Meir Har-Zion

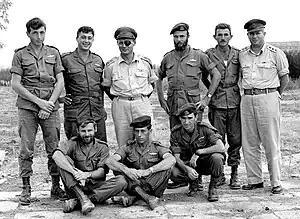
Israeli officers of the parachutist 890e battalion in 1955 with Chief of staff Moshe Dayan. Left to right: Lieutenant Meir Har-Zion – Lieutenant colonel Arik Sharon – Lieutenant General Moshe Dayan (Chief of Staff) Captain Dani Matt – Lieutenant Moshe Efron – Major General Asaf Simchoni – Captain Aharon Davidi Lieutenant Ya'akov Ya'akov – Captain Raful Eitan.

In 1953 he was one of the founding members of Unit 101. He took part in the unit's first operation at the end of August 1953. Sixteen men with two jeeps, two command cars, and a reconnaissance aircraft attacked the 'Azazme Bedouin camps around the wells at al Auja. Their tents were burnt and anyone attempting to reach the well was shot at.